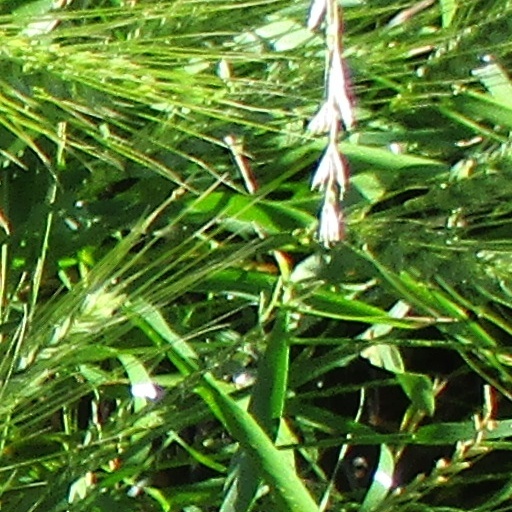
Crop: wheat